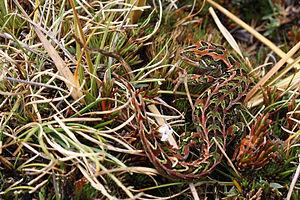
Hoplodactylus rakiurae, Table Hill, Stewart Island, New Zealand.
Tukutuku rakiurae, unique représentant du genre Tukutuku, est une espèce de geckos de la famille des Diplodactylidae.